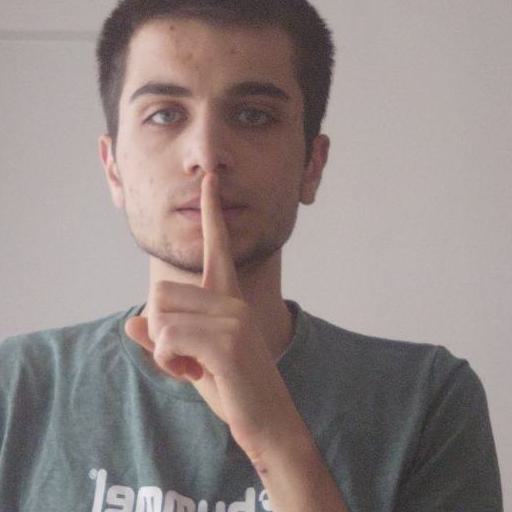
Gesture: mute